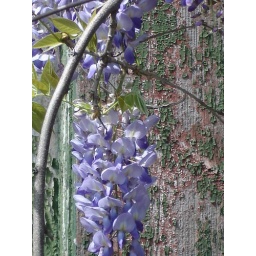
just a old barn by my house